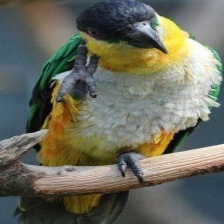
Species: BLACK HEADED CAIQUE
Scientific name: PIONITES MELANOCEPHALUS